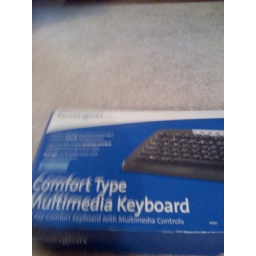
computer keyboard, still in box